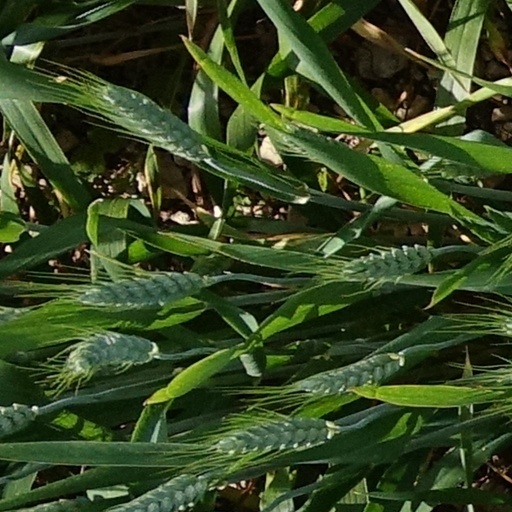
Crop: wheat